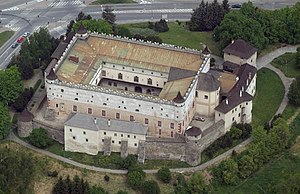
Middelalderlig arkitektur / Karakteristik / Militær arkitektur
Zvolen Castle i Slovakiet er stærkt inspireret af de italienske fæstningsværker fra 1300-tallet.
Middelalderlig arkitektur er den arkitektur, som var almindelig i middelalderens Europa. Flere forskellige stilperioder gør sig gældende igennem middelalderen både tidsmæssigt men også regionalt. Særligt kirkelige bygninger er godt bevaret, men også borge og fæstninger gør sig gældende blandt de tilbageværende eksempler på den middelalderlige arkitektur.